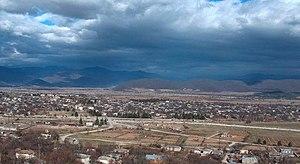
Akhmeta est une ville de Géorgie de plus de 7 105 habitants.